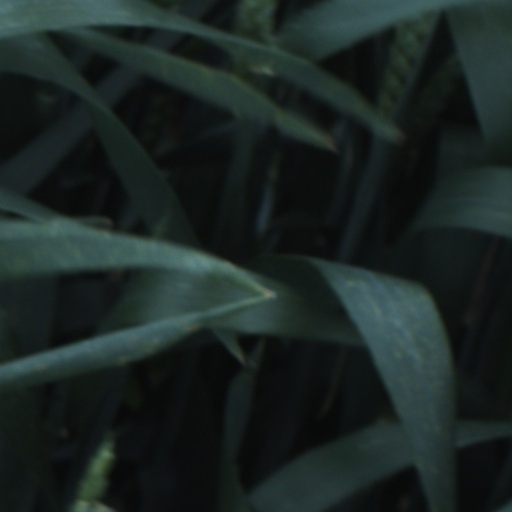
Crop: wheat